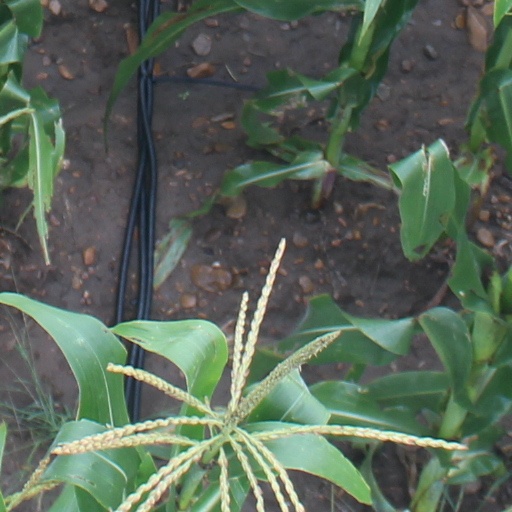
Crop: maize; corn